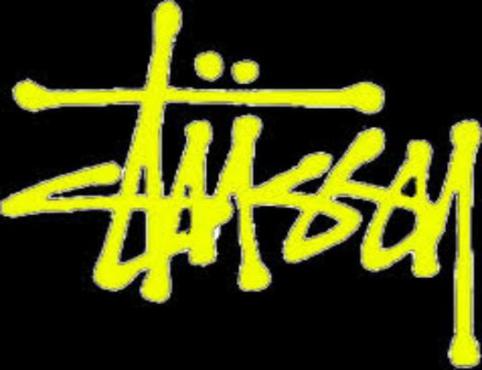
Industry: Clothes